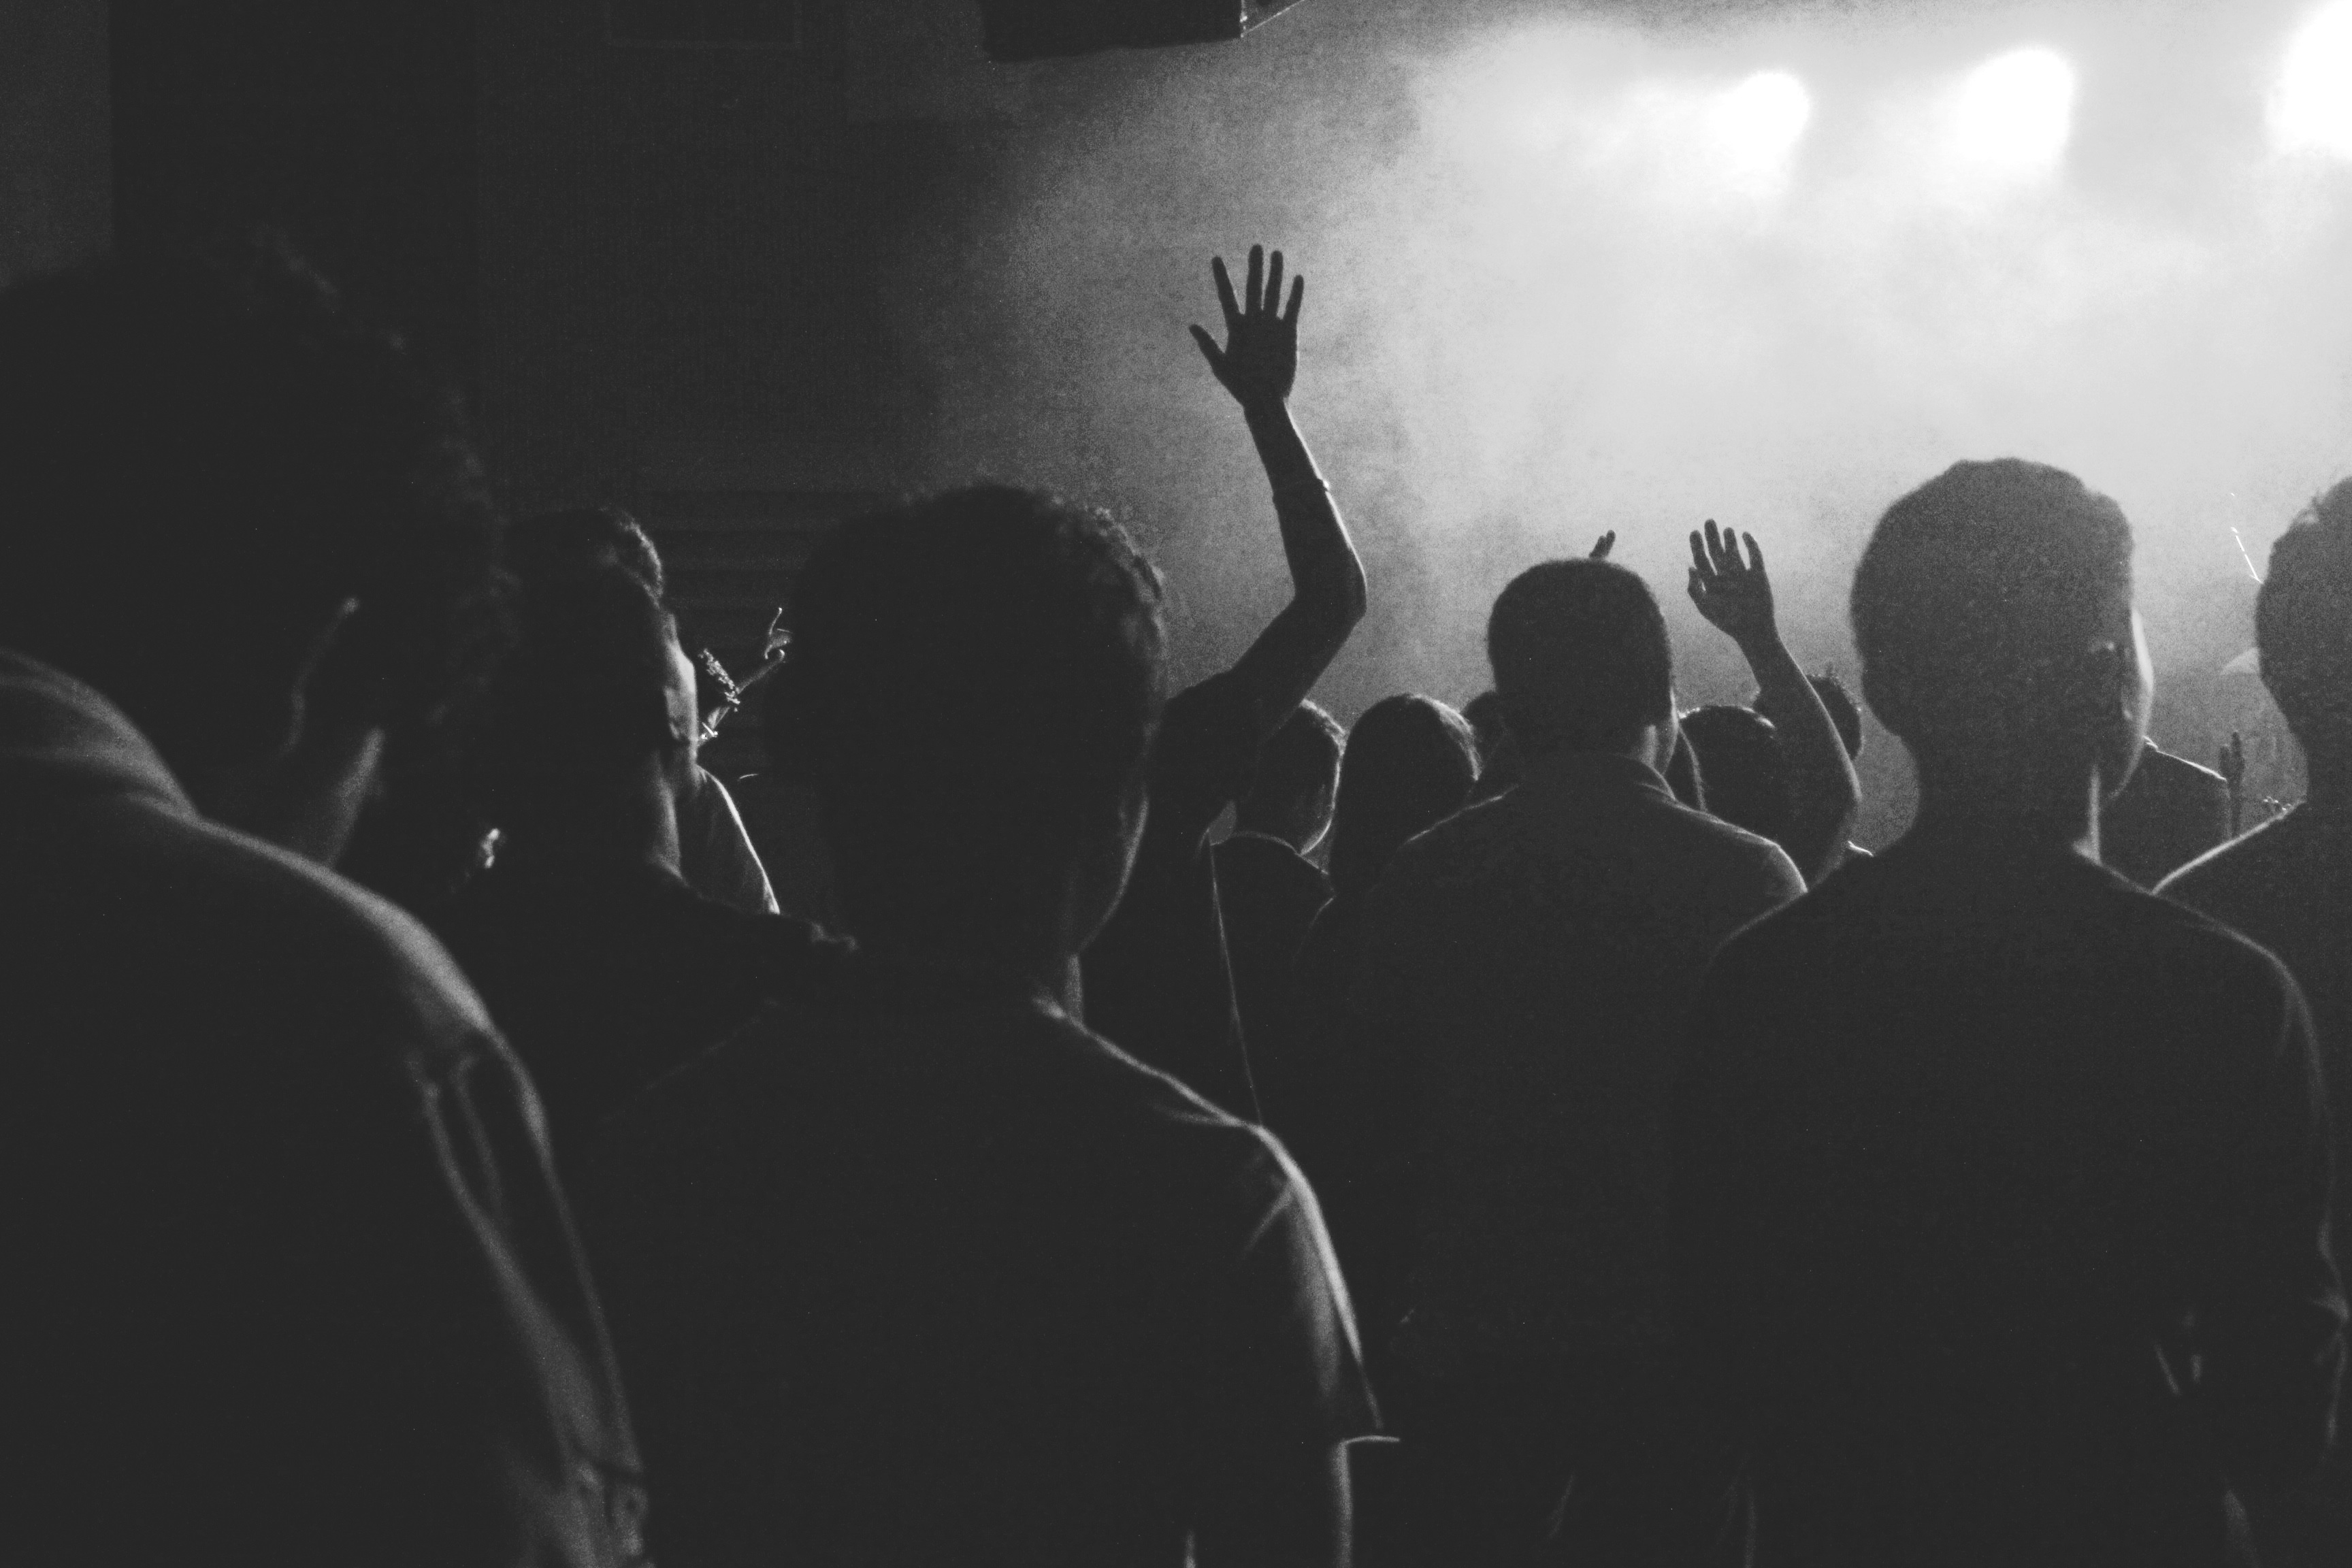
silhouette, person, black and white, crowd, concert, audience, darkness, black, monochrome, interaction, monochrome photography, film noir